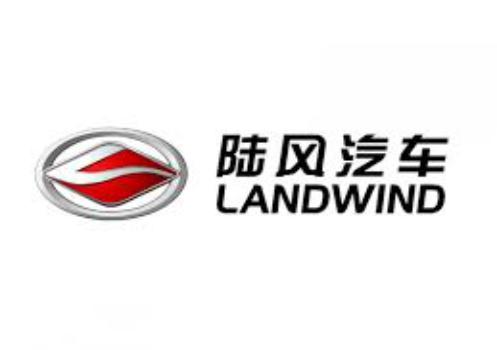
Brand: Landwind-3
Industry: Transportation